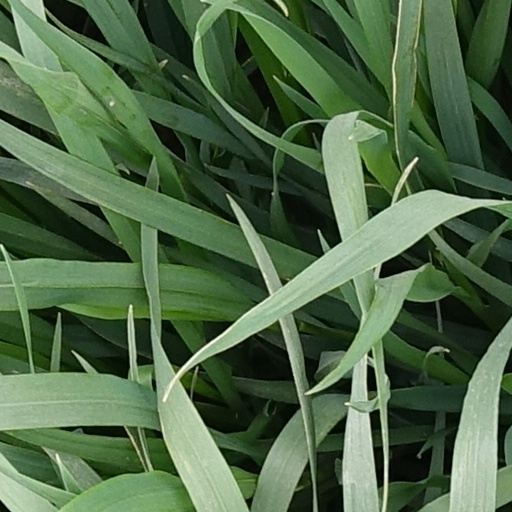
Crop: wheat